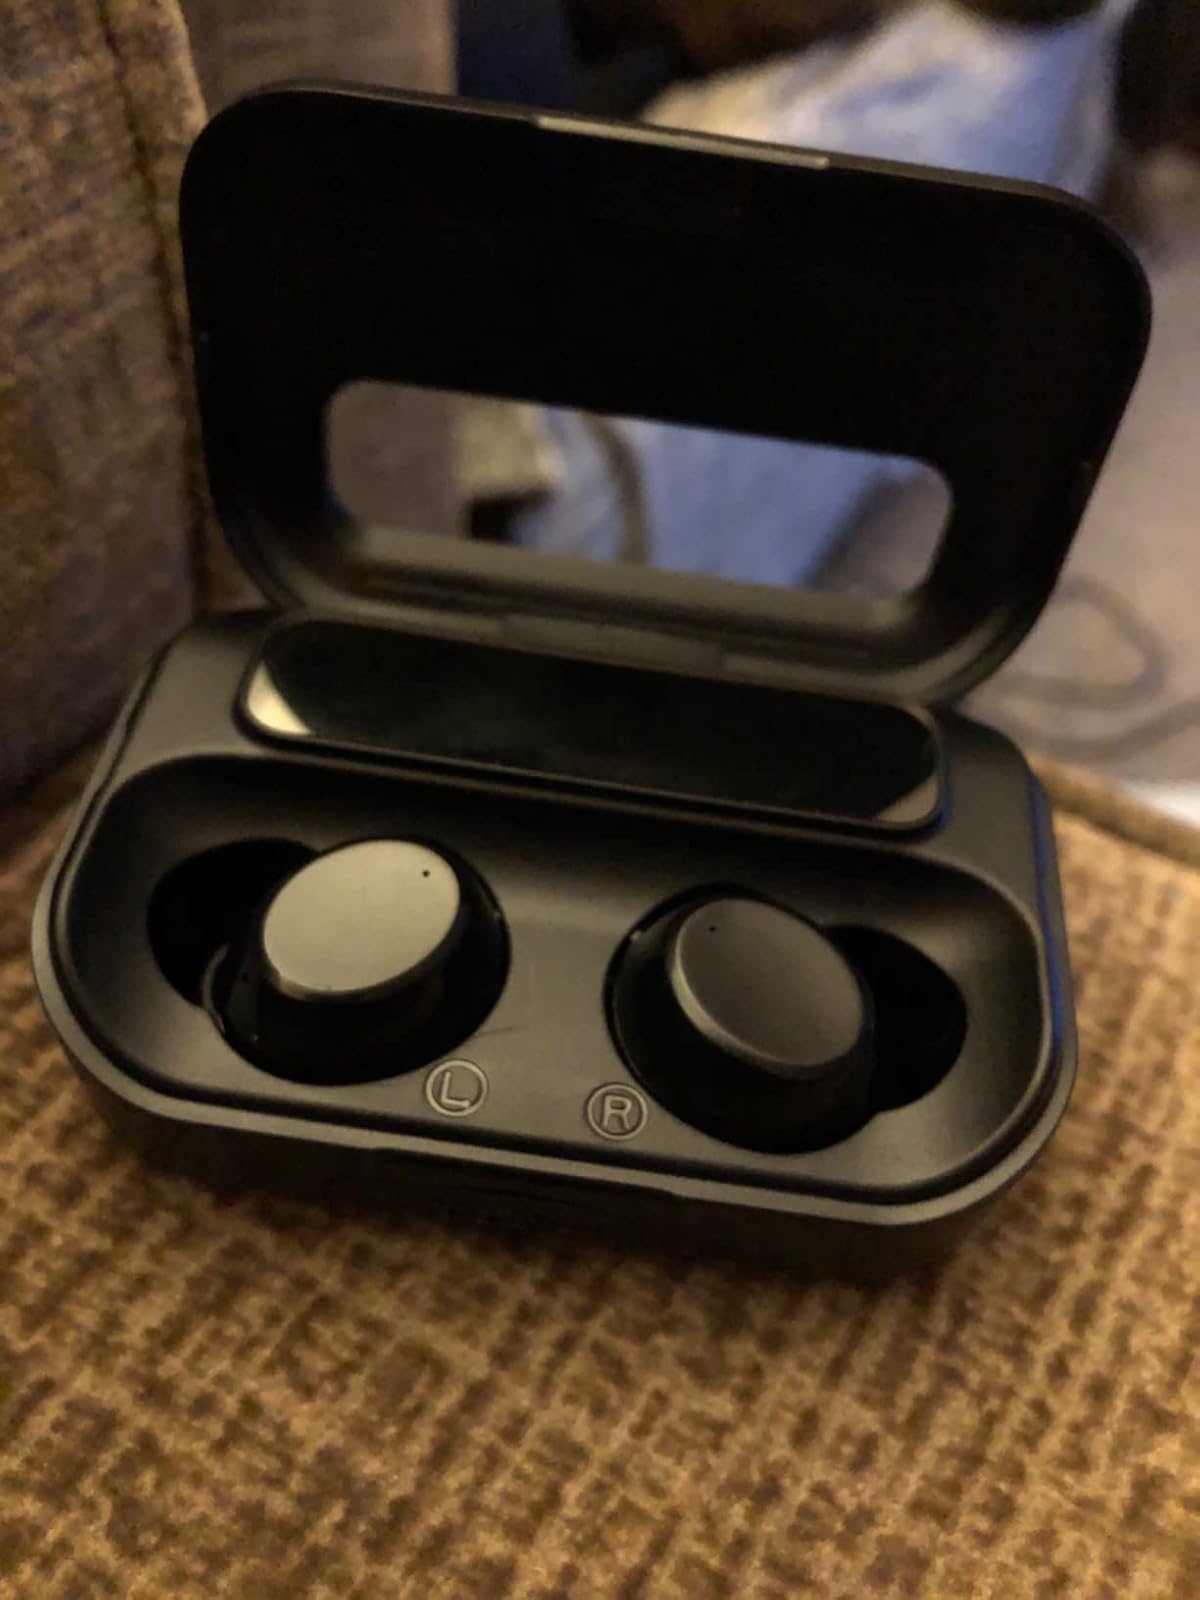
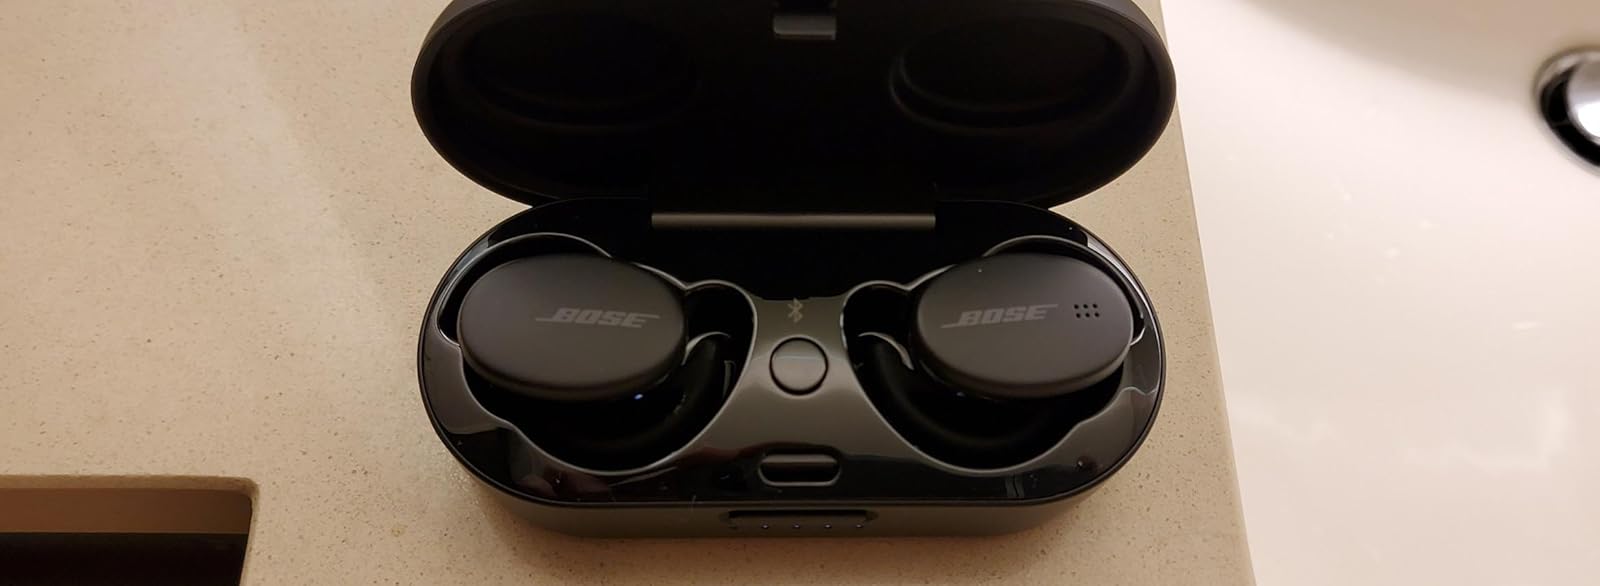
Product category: earbuds
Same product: no